Germanicus

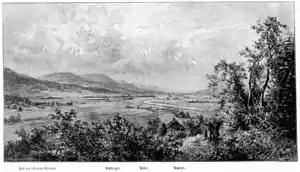
Photograph of the field of Idistaviso by Dr. Paul Knötel

For the next two years, he led his legions across the Rhine against the Germans, where they would confront the forces of Arminius and his allies. Tacitus says the purpose of those campaigns was to avenge the defeat of Varus at the Battle of Teutoburg Forest, and not to expand Roman territory.